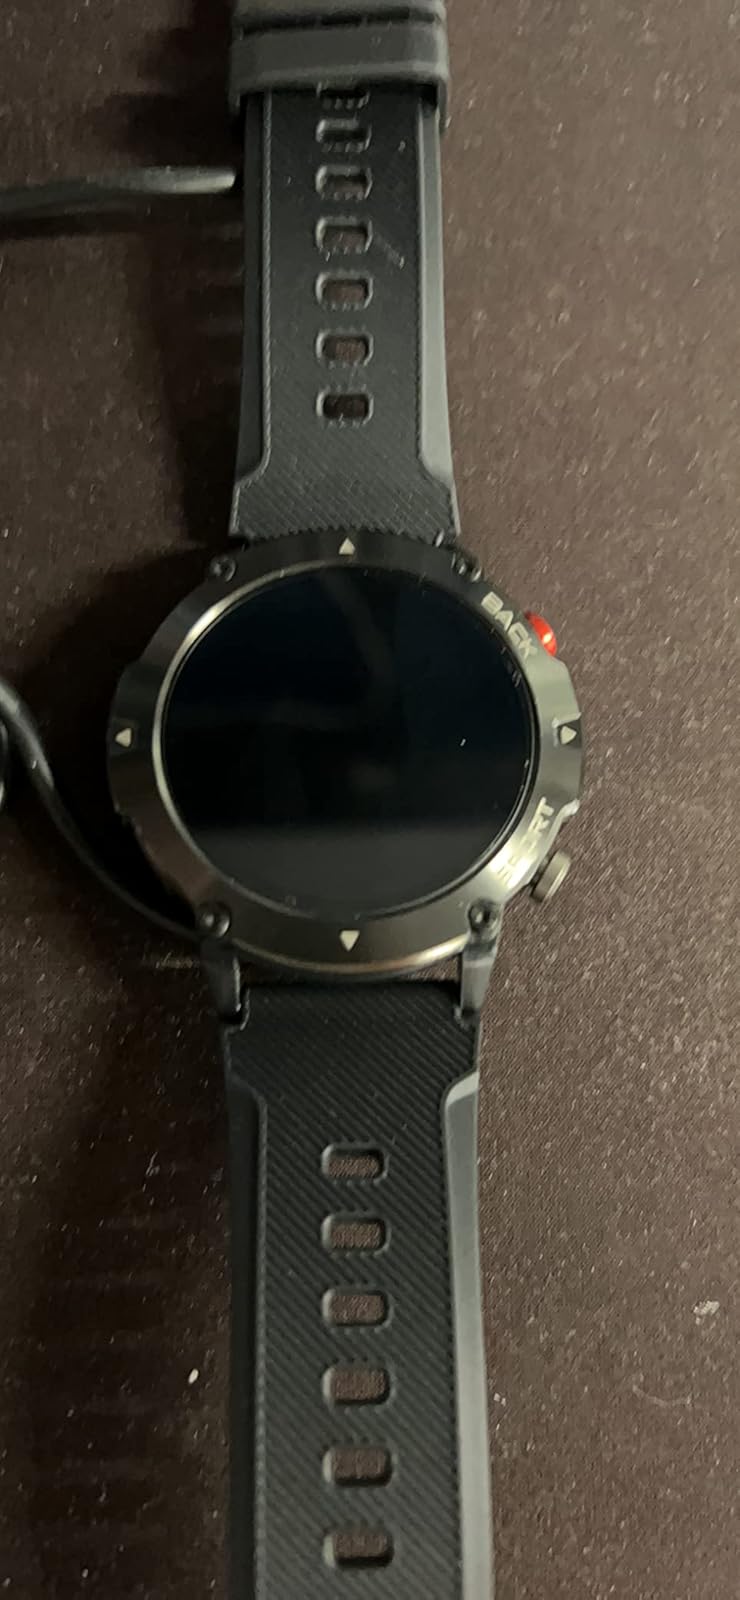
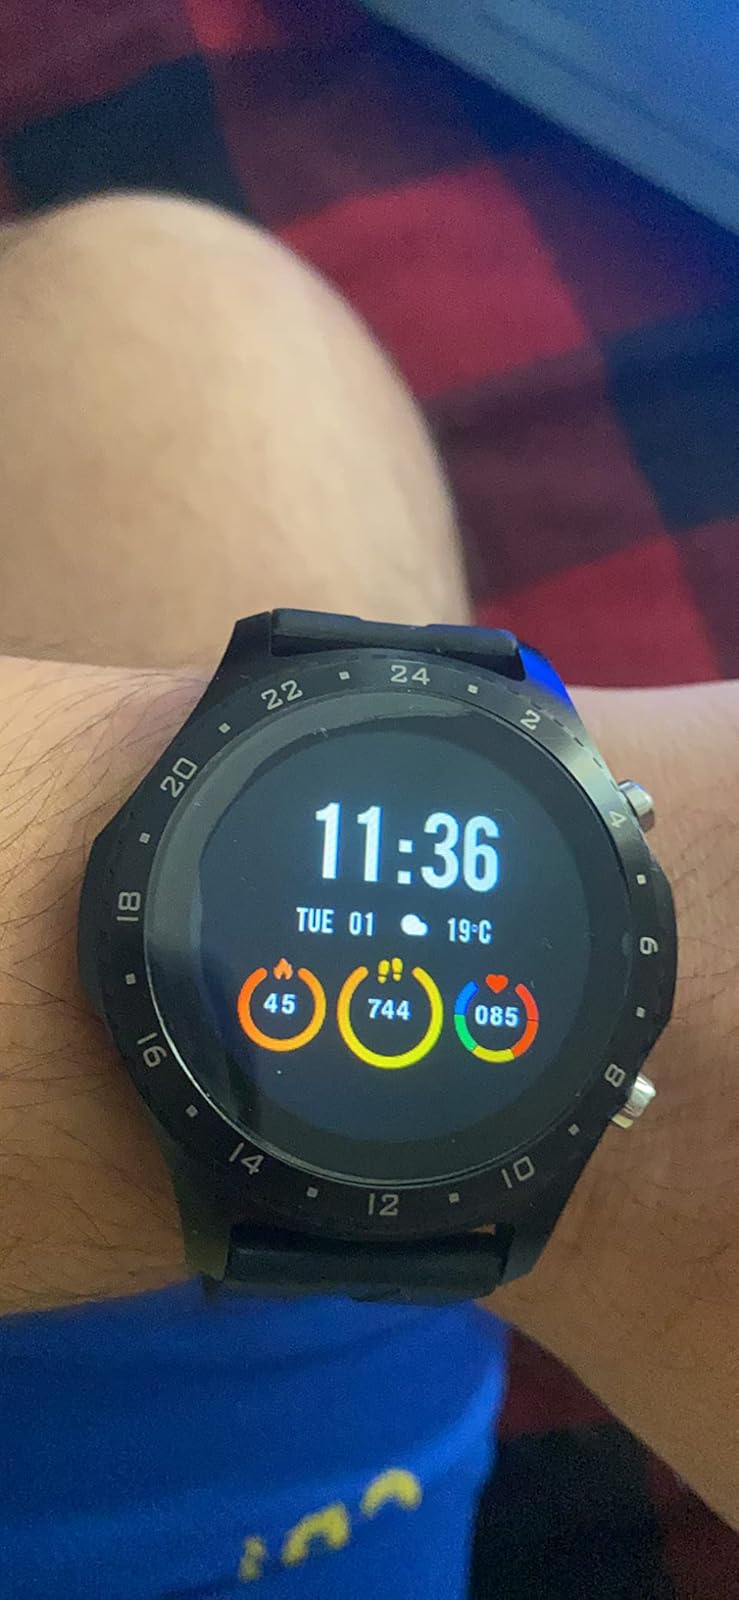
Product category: smartwatch
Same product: no